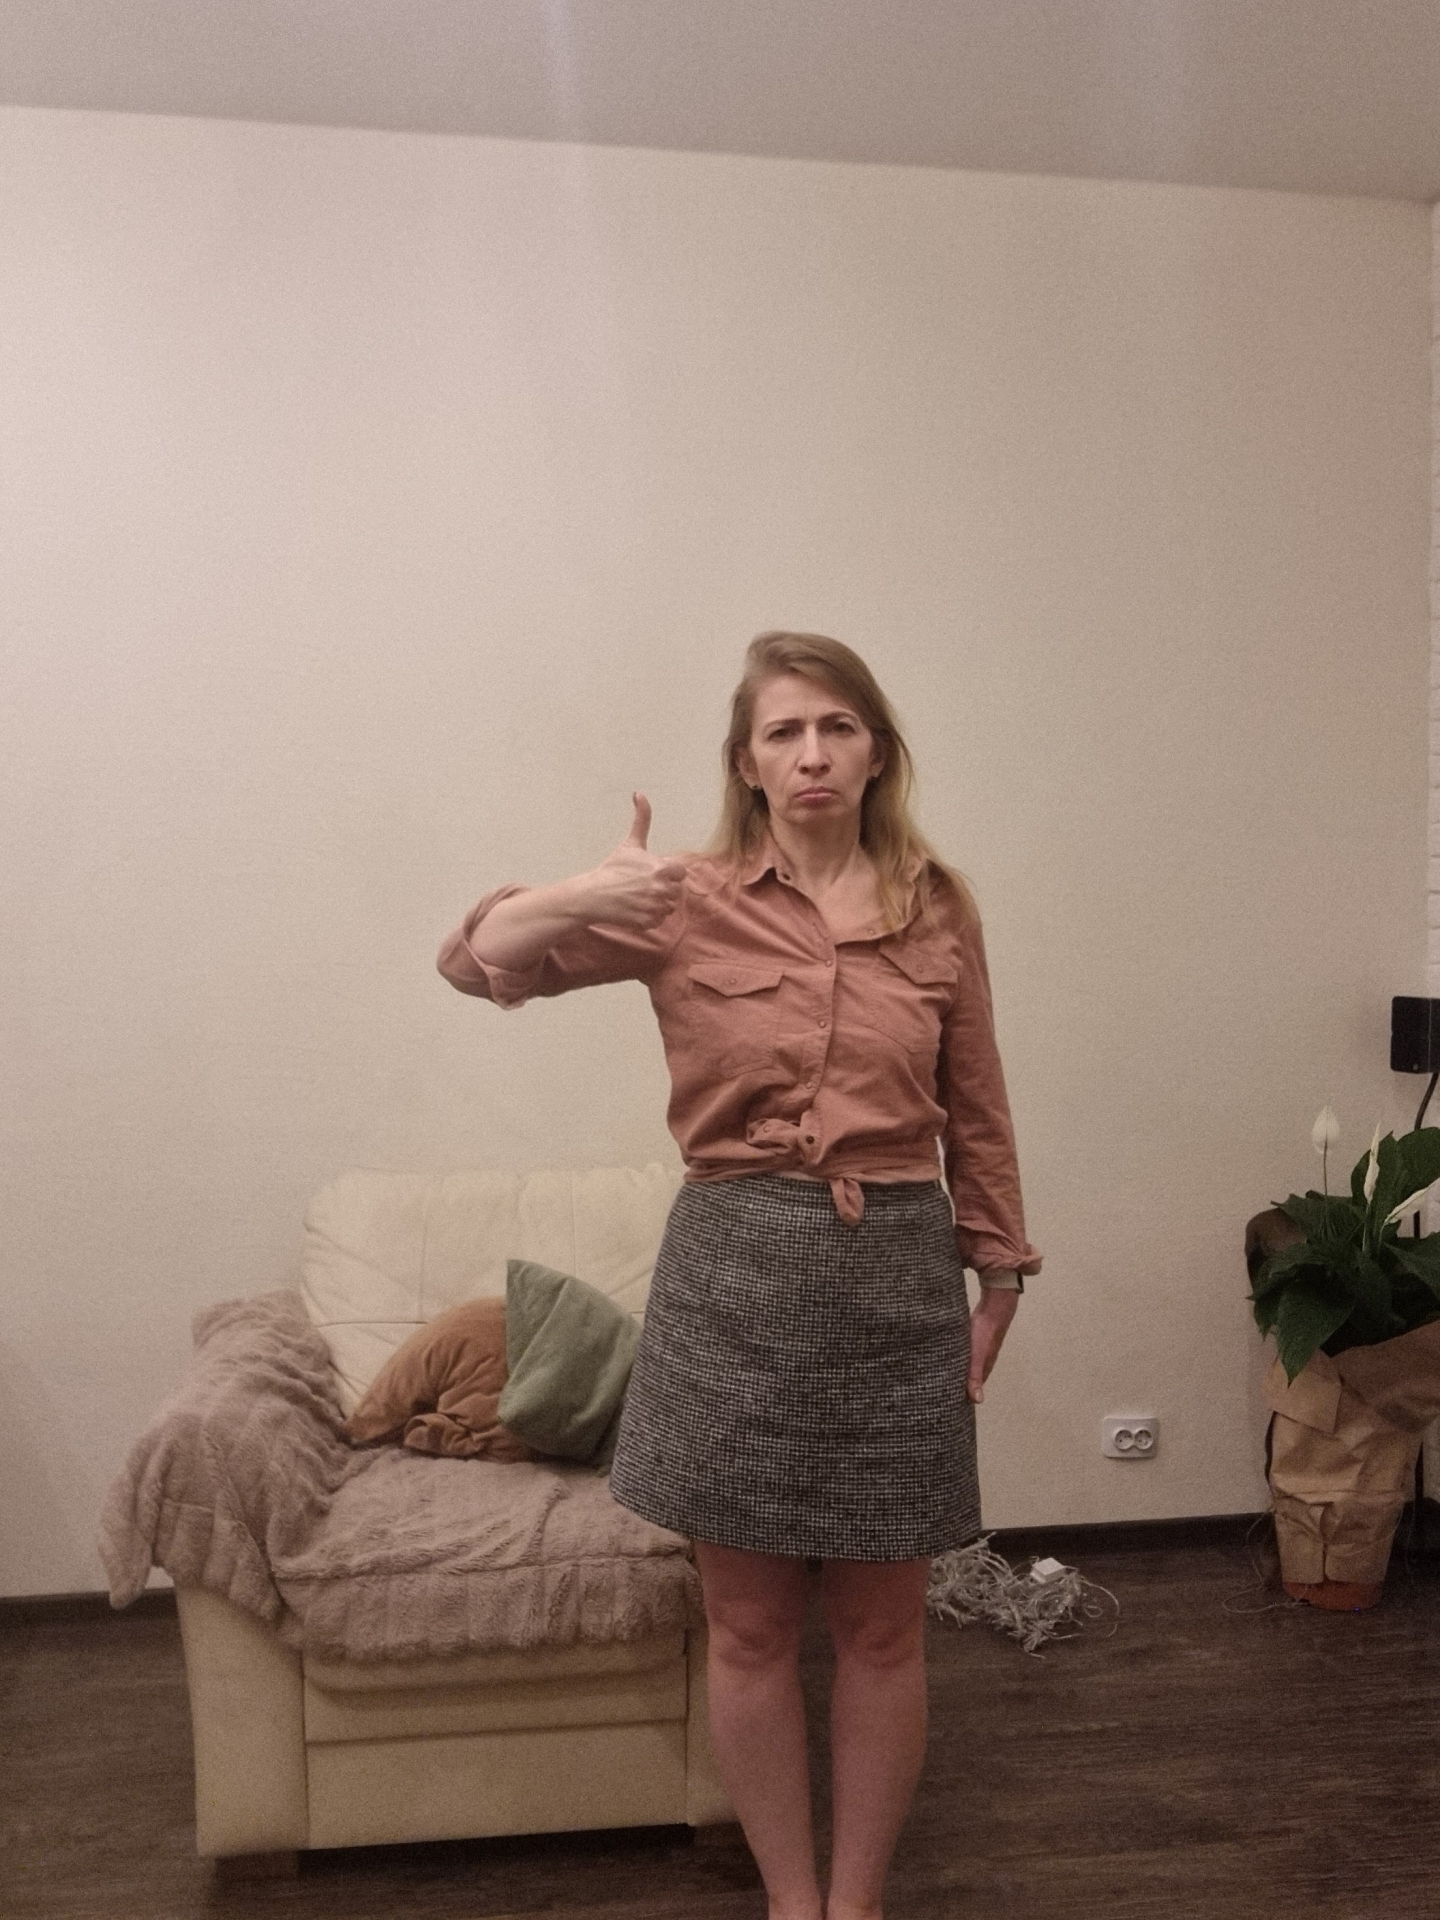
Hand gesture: like